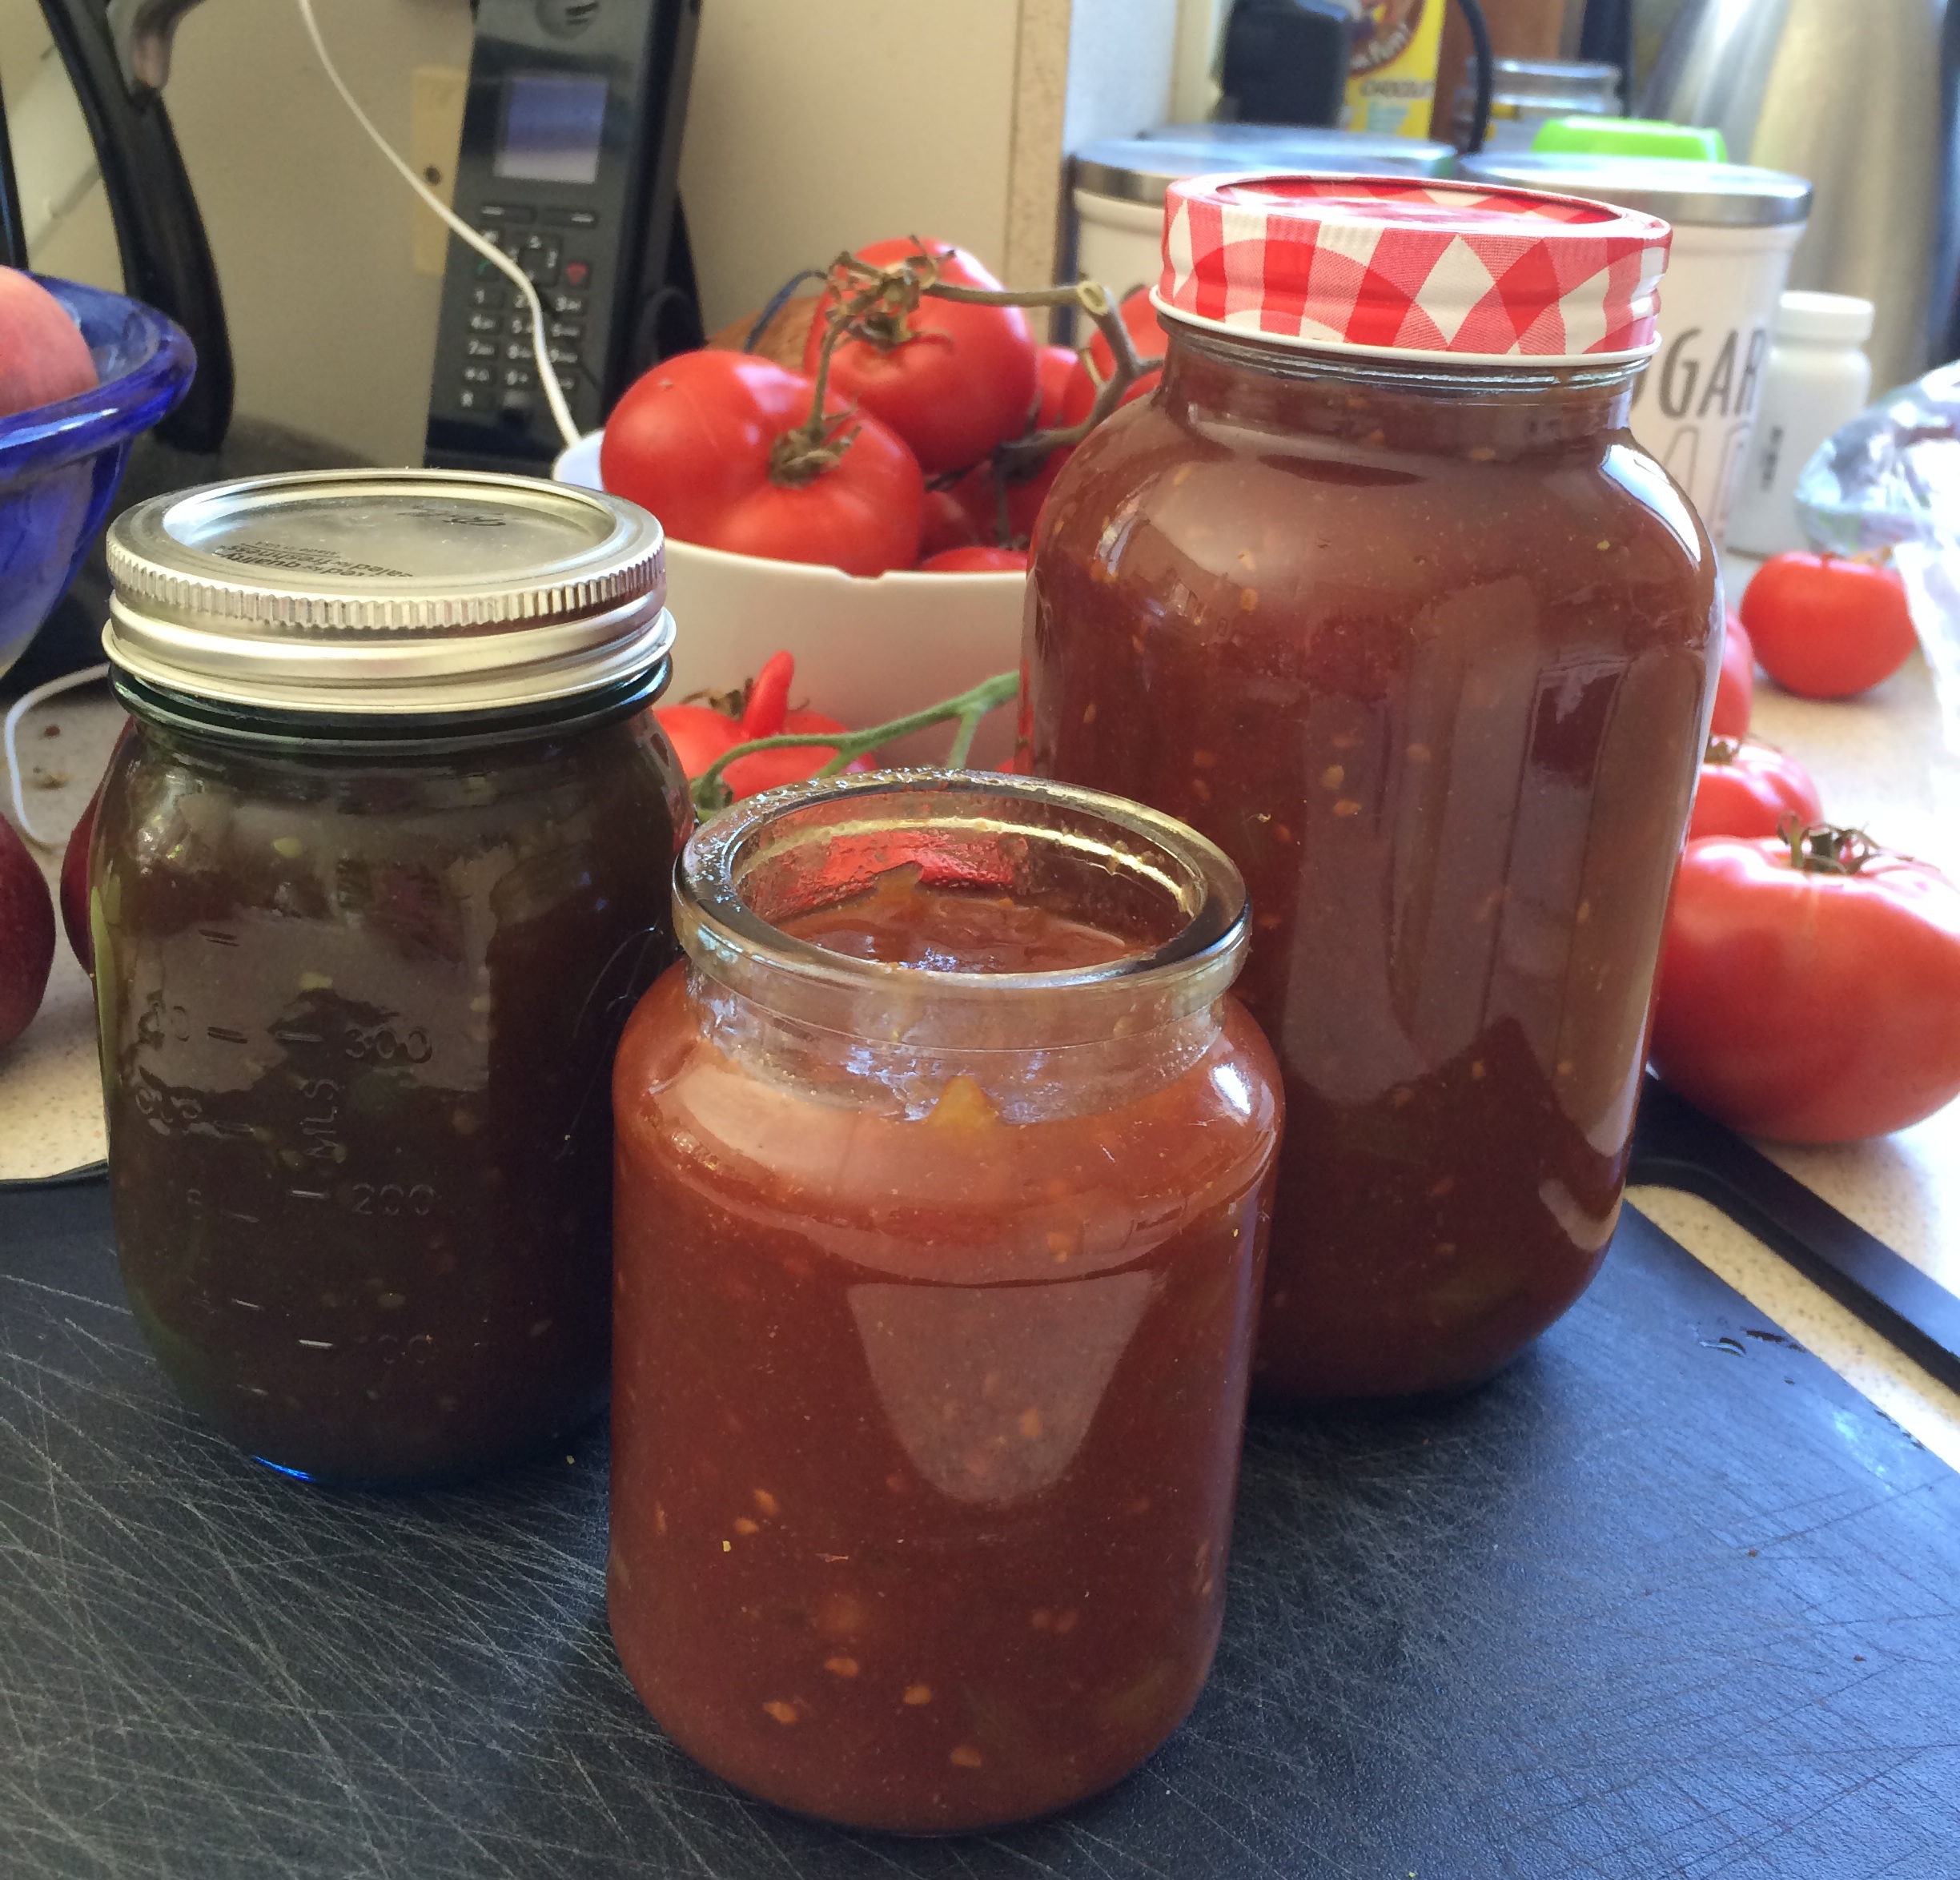
plant, fruit, food, produce, canning, food preservation, lekvar